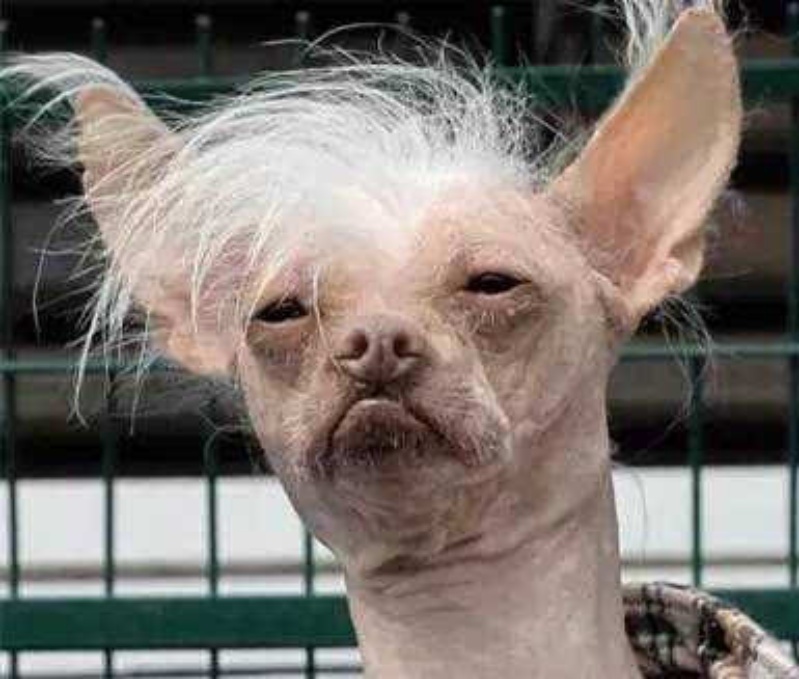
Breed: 234-n000093-Chinese_Crested_Dog